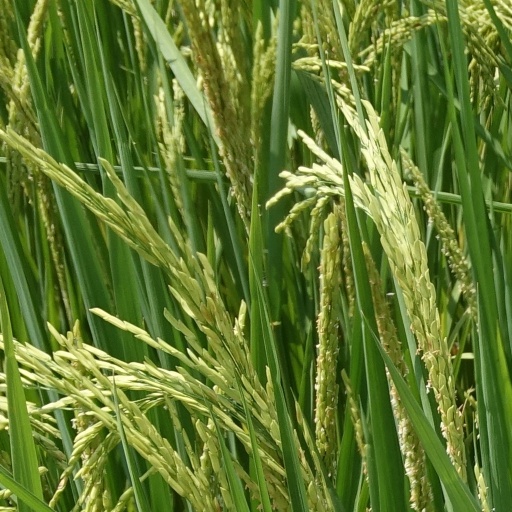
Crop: rice